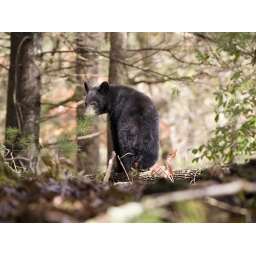
Male black bear in the Great Smoky Mountains